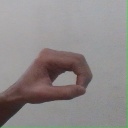
अक्षर: औ